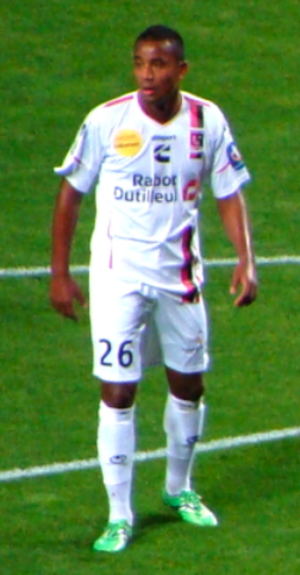
Loïc Damour est un footballeur français évoluant au poste de milieu défensif au Hearts.